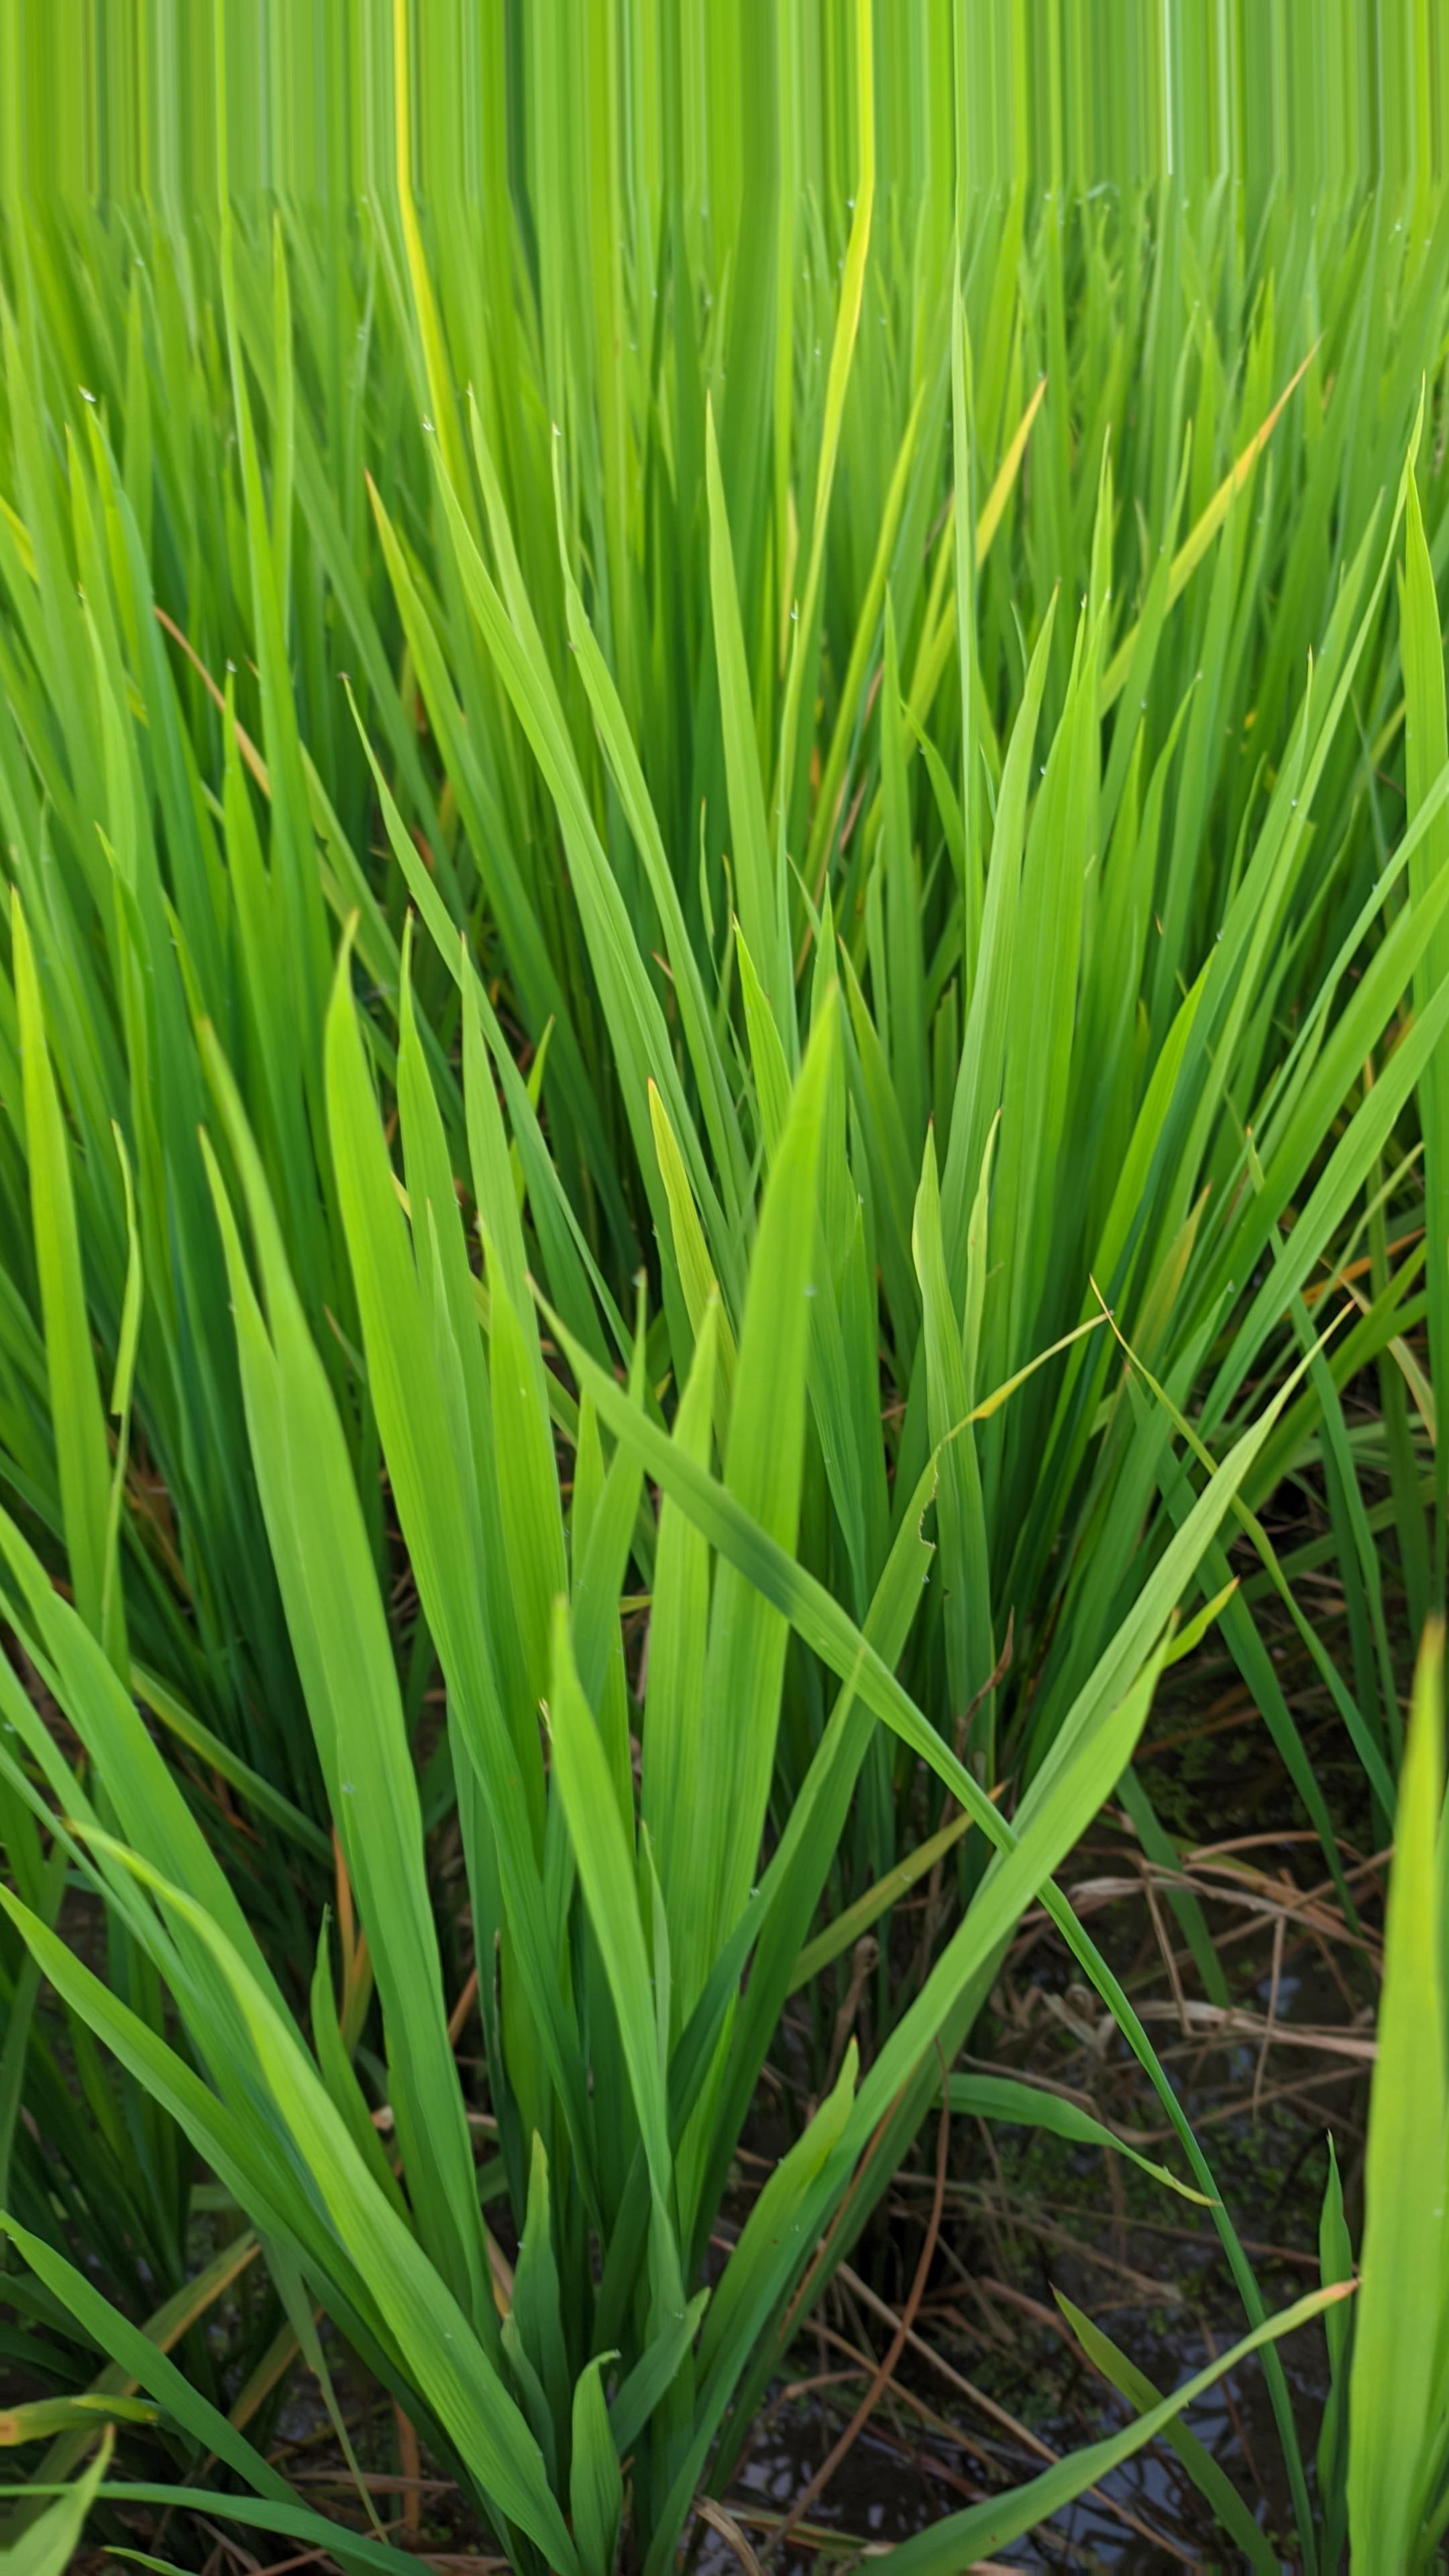
Nhãn: Healthy